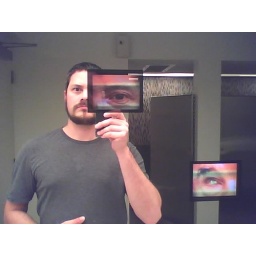
There are video monitors in the bathroom mirrors at 21C in Louisville. Pretty cool.